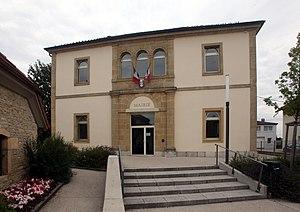
Mairie d'Houtaud (Doubs).
Houtaud est une commune française située dans le département du Doubs en région Bourgogne-Franche-Comté.